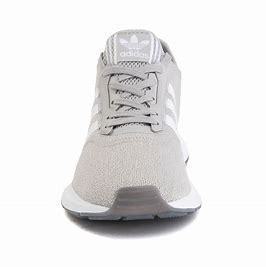
Brand: Adidas
Model: Swift Run X